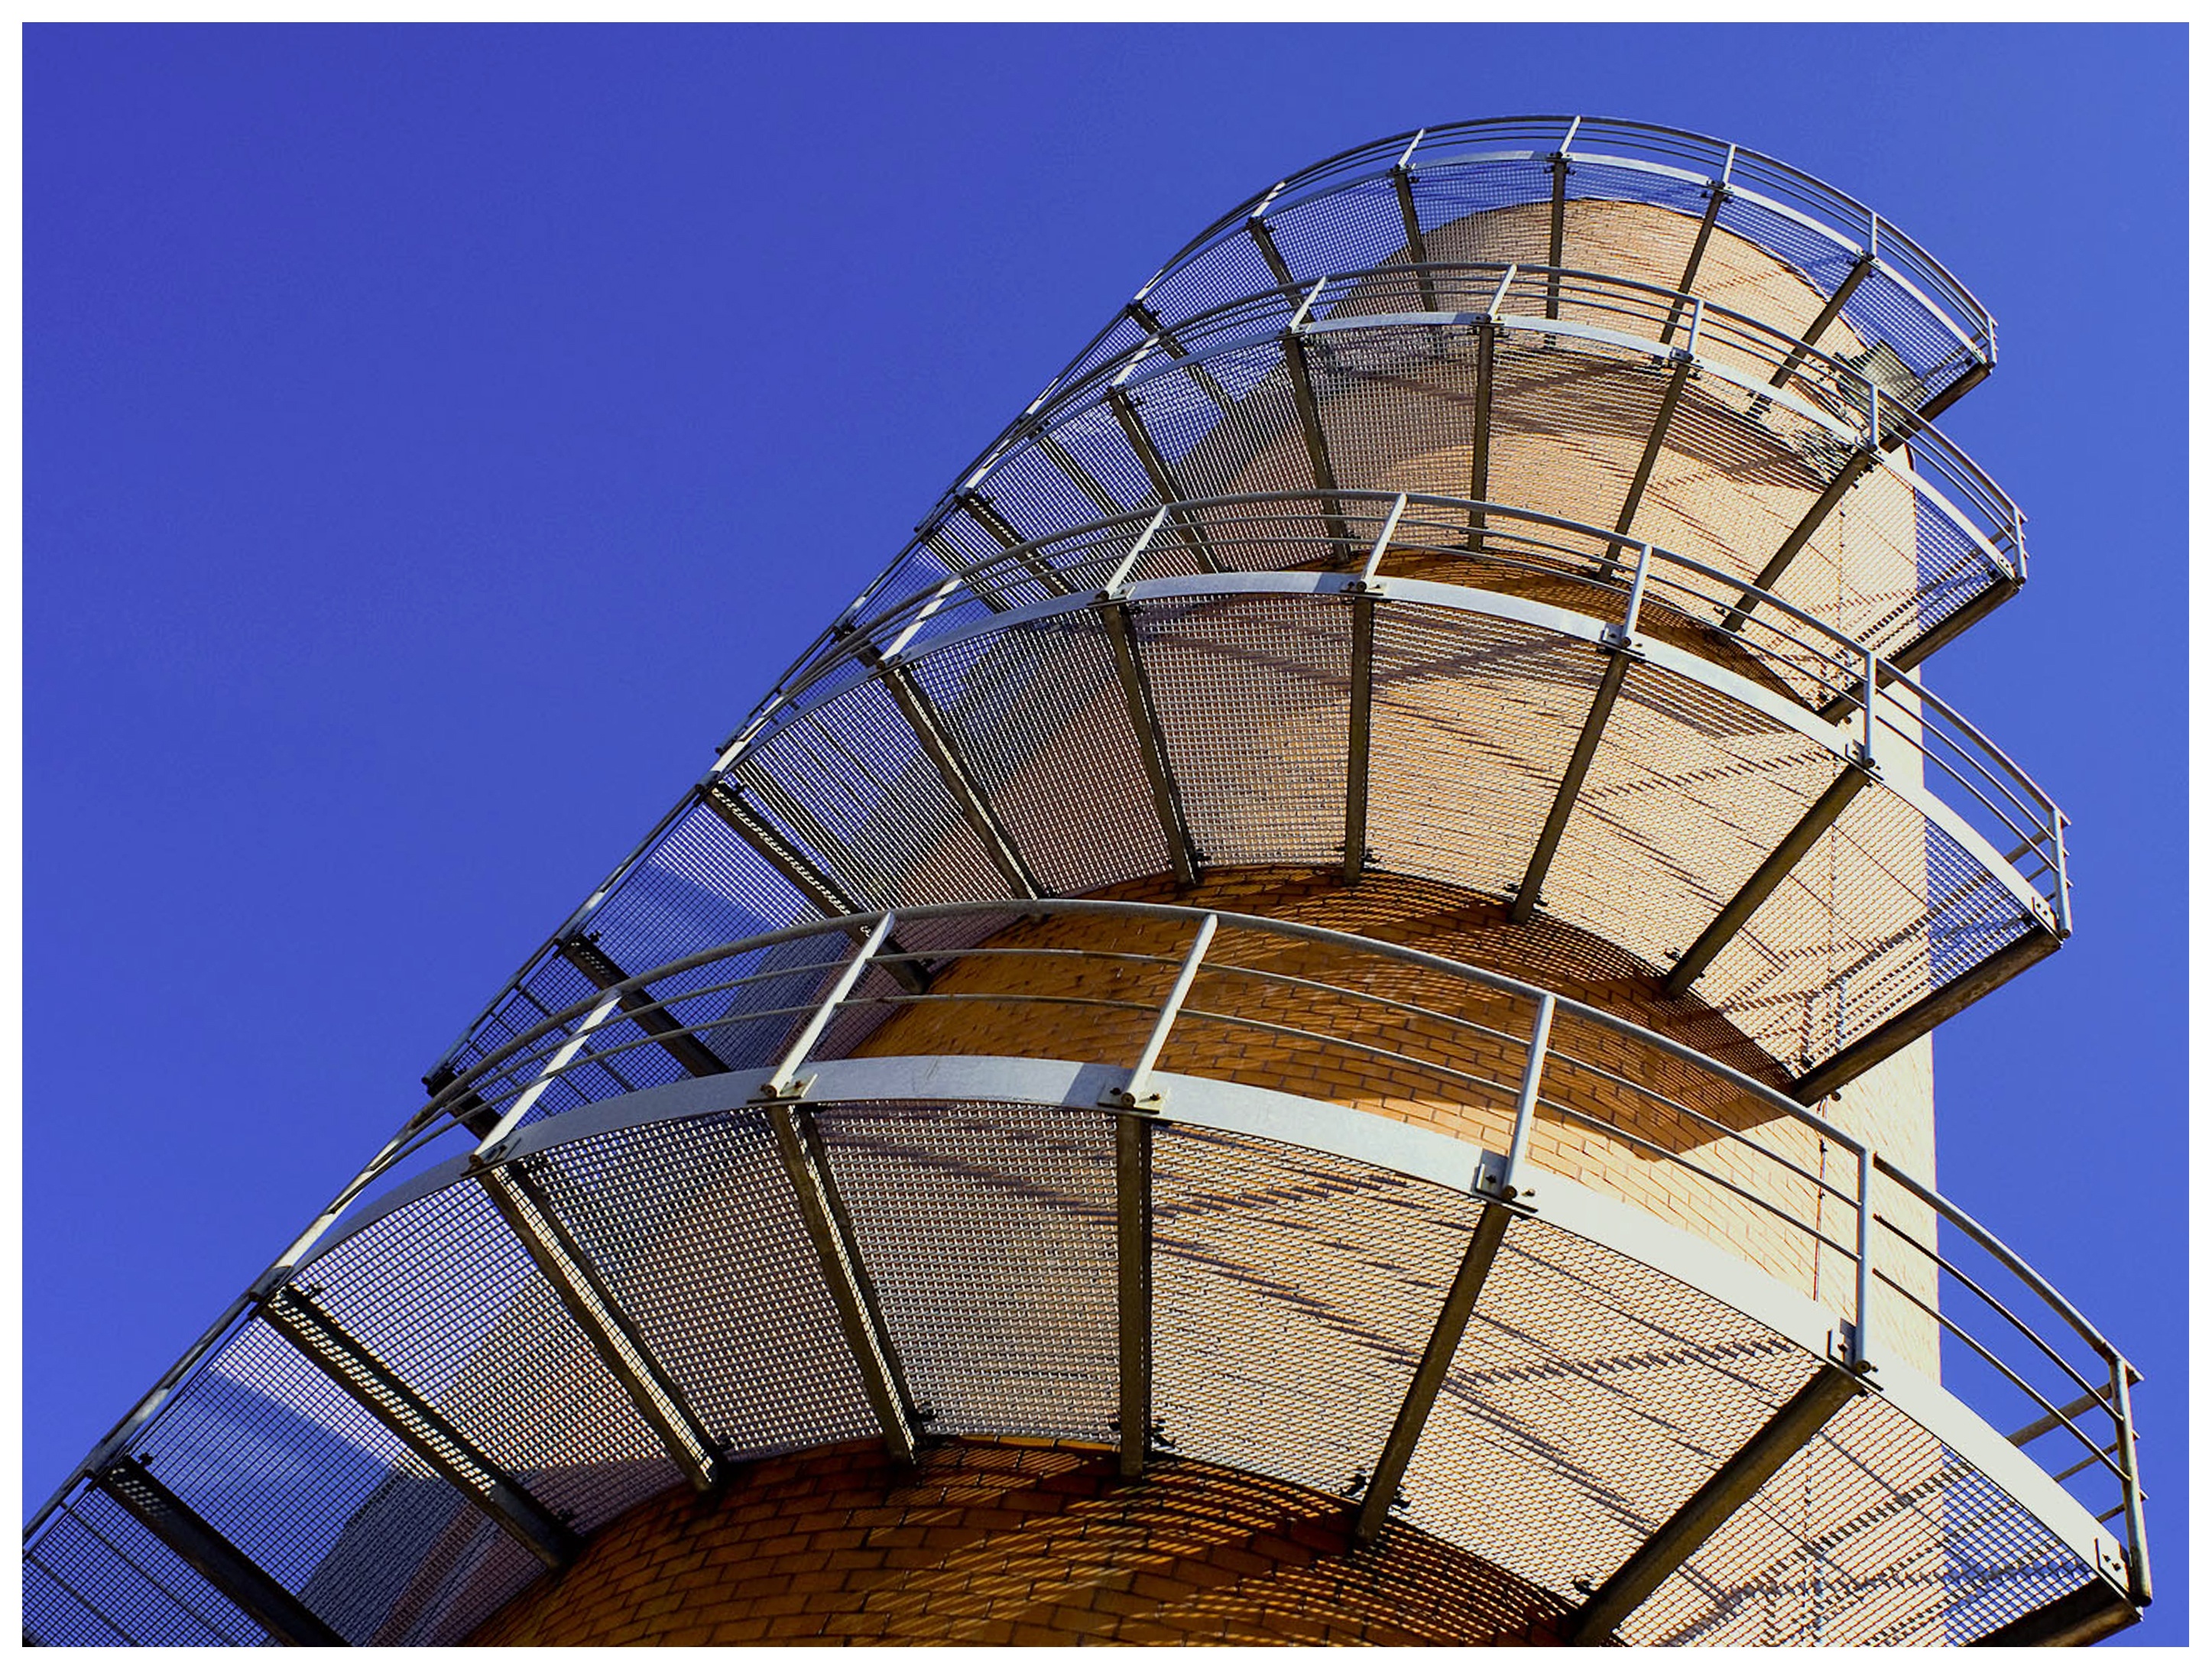
structure, tower, facade, stadium, fire department, net, dome, leuven, man made object, outdoor structure